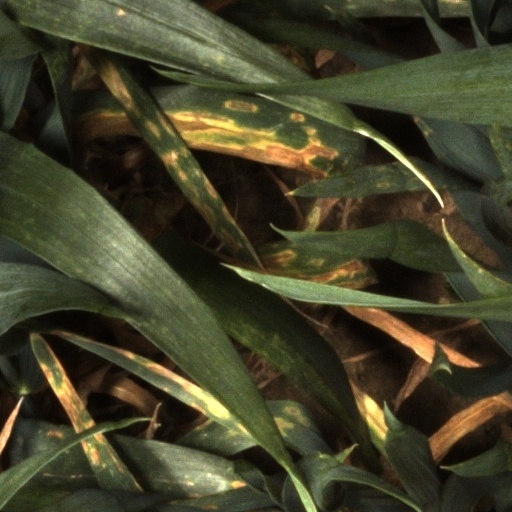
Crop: wheat